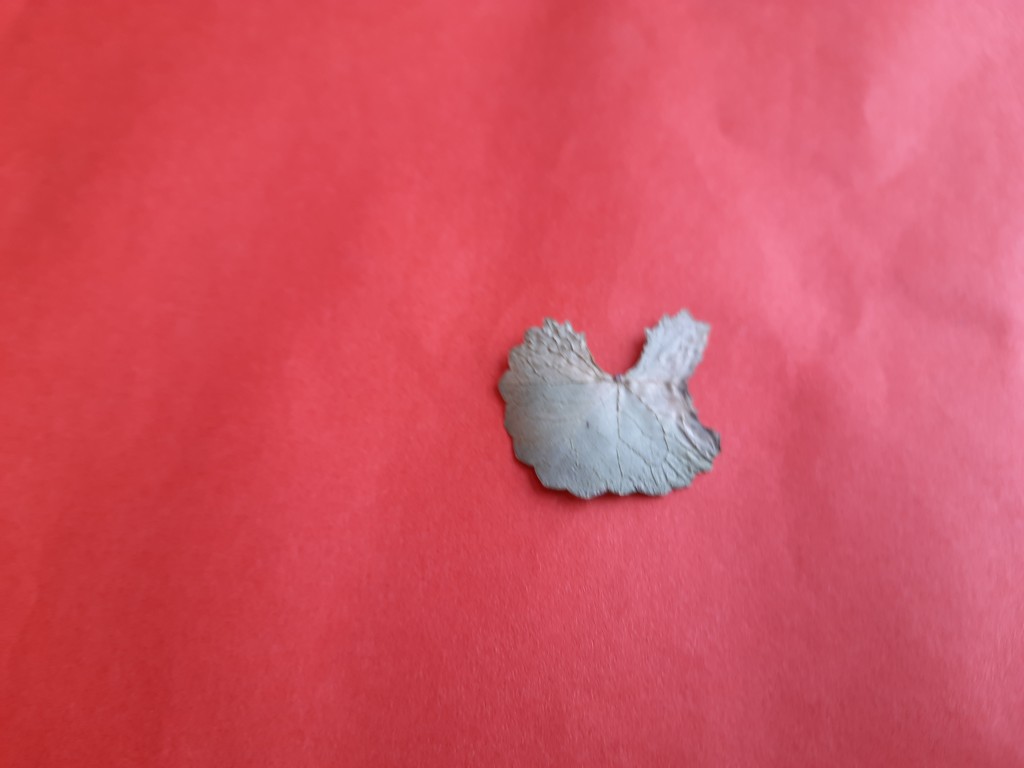
Label: Dried